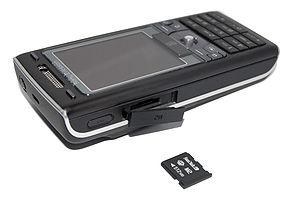
Le Sony Ericsson K800i est un modèle de téléphone mobile produit par l'entreprise Sony Ericsson, lancé à partir de mai 2006 à un prix initial sans abonnement de 479 € en Europe, 449 $ pour le marché américain ou encore environ 2 400 元 en Chine.